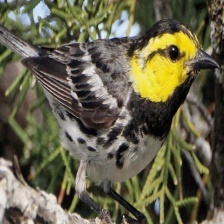
Species: GOLDEN CHEEKED WARBLER
Scientific name: SETOPHAGA CHRYSOPARIA